John Cole (antiquary)

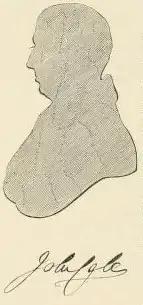
John Cole

John Cole (1792–1848) was an English bookseller, publisher and antiquary, of Northampton, Lincoln and Scarborough, North Yorkshire. He was born on 3 Oct. 1792 at Weston Favell in Northamptonshire. He is remarkable as having compiled over 100 publications but whether as bookseller, lecturer, 'general factor,' or school-master, Cole was invariably unsuccessful. As self-trained and industrious antiquary, he appears to have been utterly unsuited for the cares of a business life and he was constantly on the move and died in poverty. Cole generally printed only few copies of his books which make them rare. As his books contain much out-of-the-way information, they are sought after by collectors. He was in the habit of binding up extra plates and additional manuscript matter in his private copies. A silhouette portrait of Cole and facsimile of his handwriting are given in the "Yorkshire Library"